Raja Ali Haji

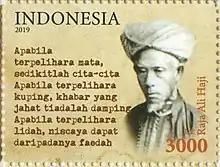
Raja Ali Haji on a 2019 stamp of Indonesia

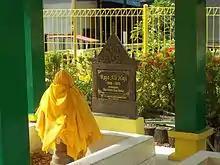
Raja Ali Haji's tomb on Penyengat Island.

Most sources stated that Raja Ali Haji died in 1872 at Penyengat Island in Riau, but the date of his death is debated as scattered evidences surfaced to oppose this claim. Among the best-known evidences was a letter written in 1872 when Raja Ali Haji wrote a letter to Herman Von De Wall, a Dutch cultural expert, who later died at Tanjung Pinang in 1873.